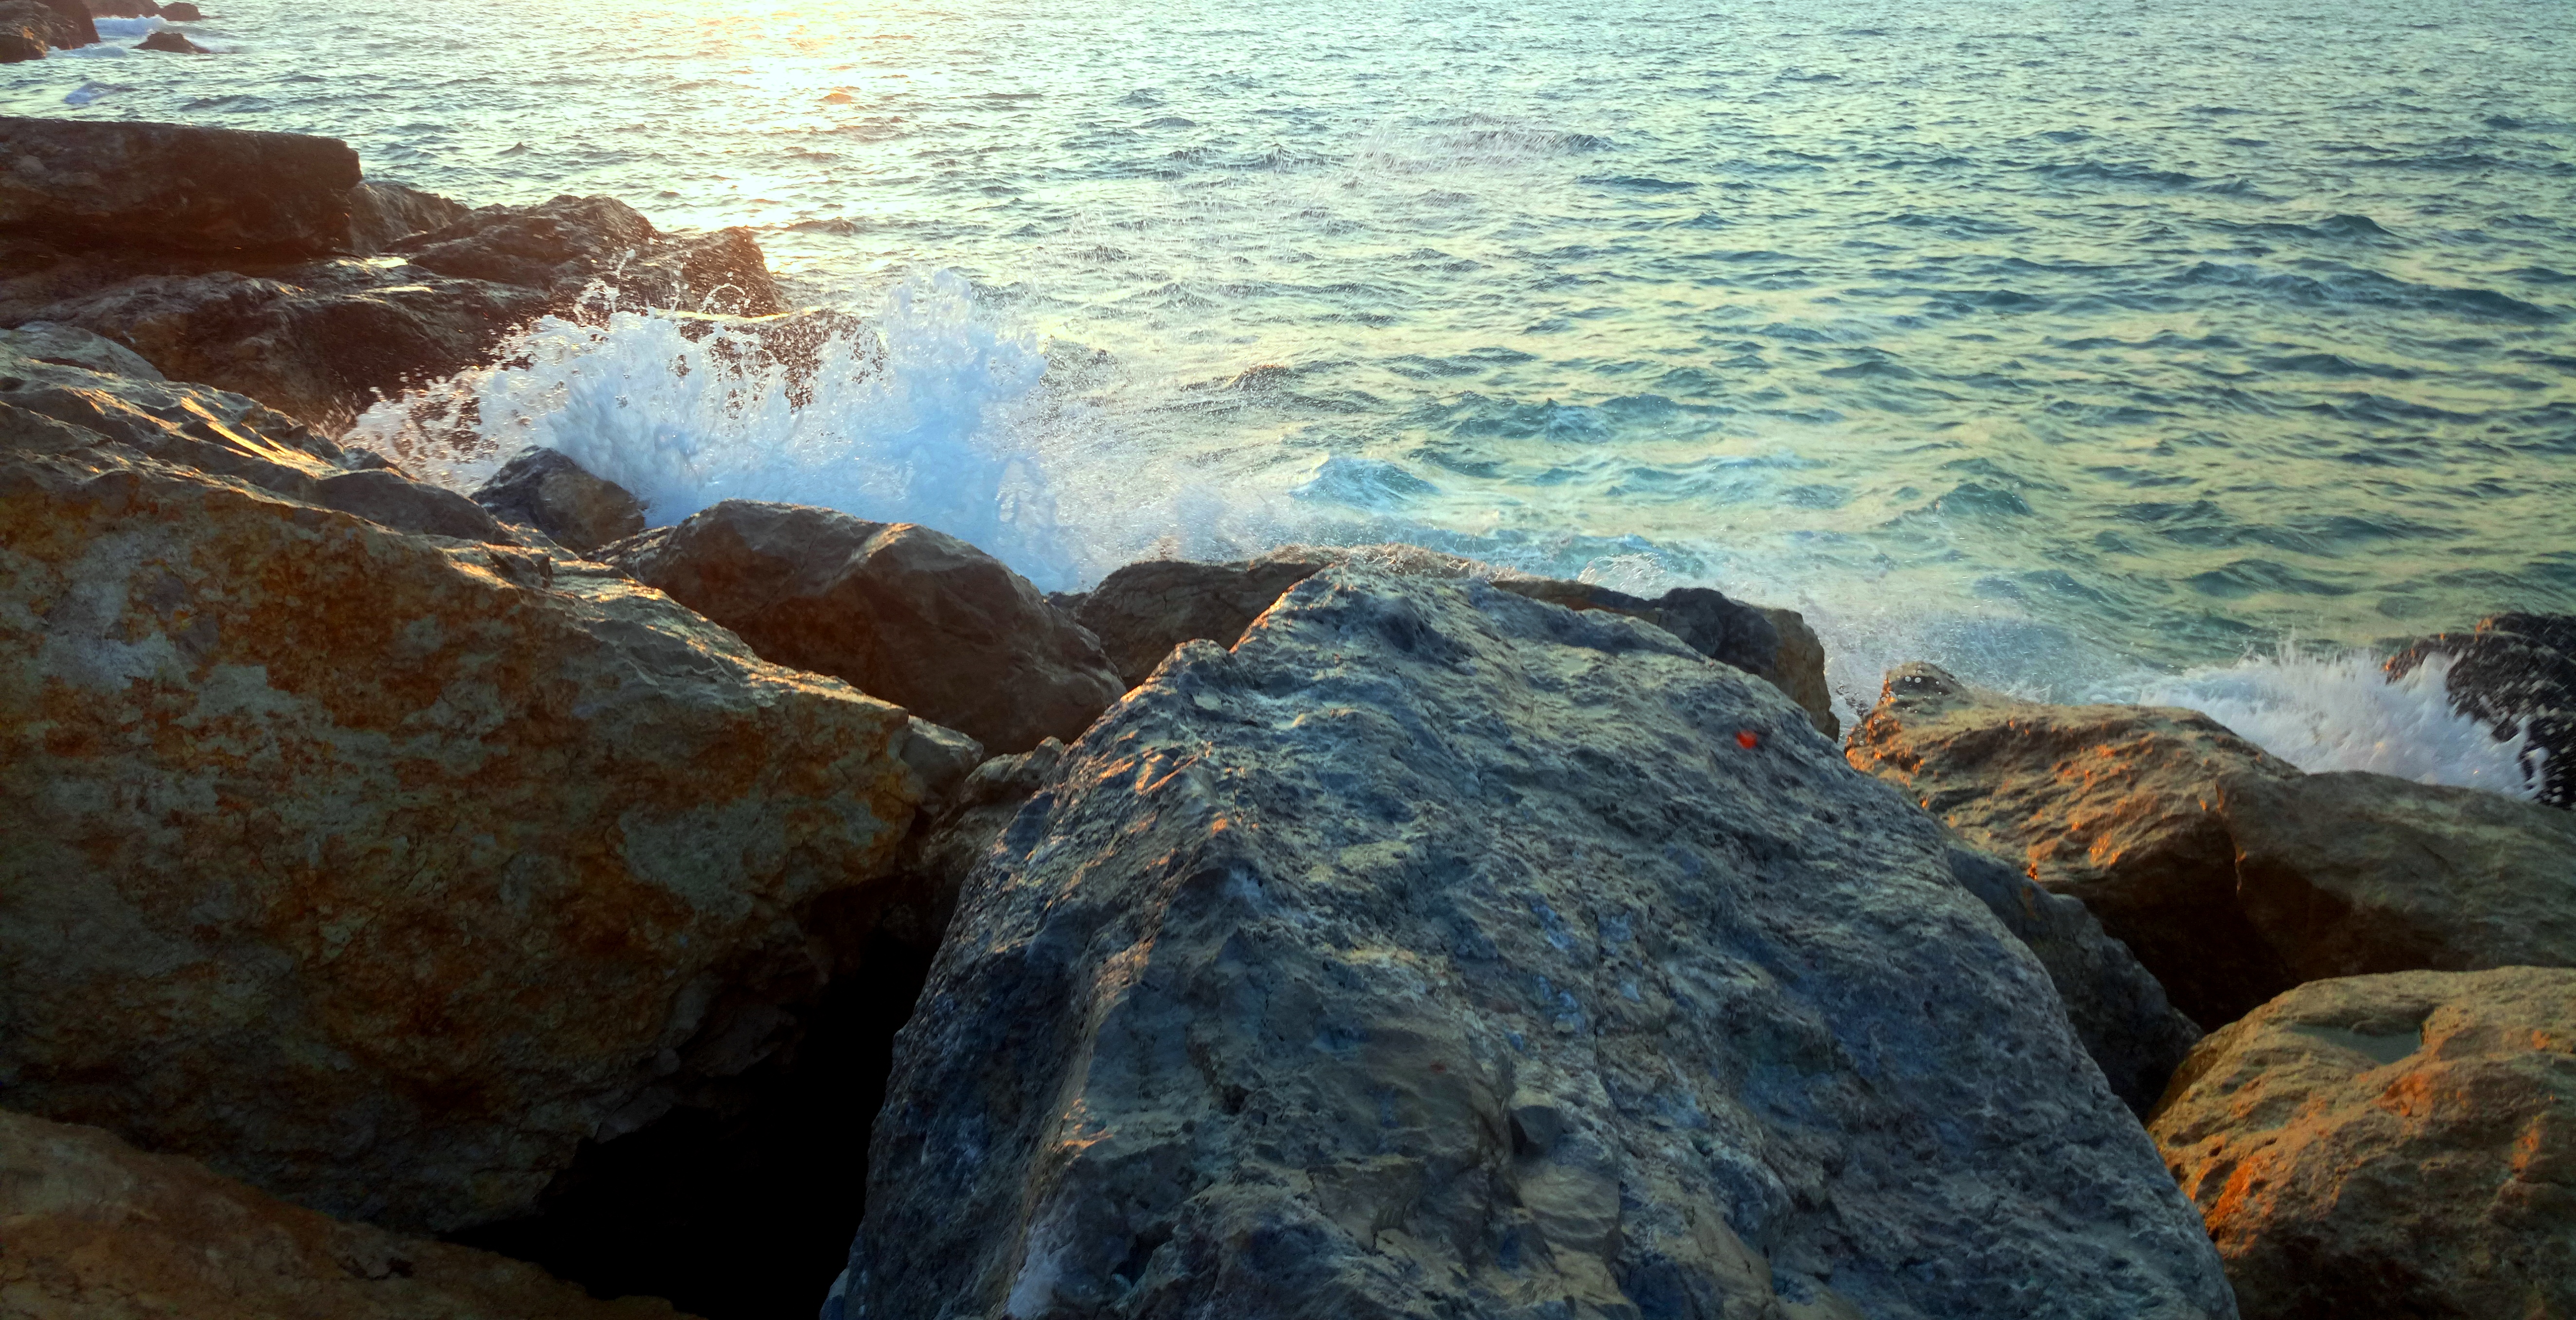
nature, outdoor, sea, rocky, beach, wave, blue, rock, water, ocean, shore, coast, sky, wind wave, coastal and oceanic landforms, horizon, promontory, skerry, formation, sunlight, klippe, landscape, bay, headland, igneous rock, cliff, boulder, vacation, outcrop, bedrock